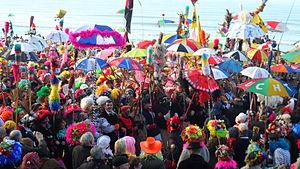
Les premières lignes lors de la bande de Malo-les-Bains
Le carnaval de Dunkerque est l’ensemble des festivités qui ont lieu dans l’agglomération dunkerquoise aux alentours de Mardi gras.